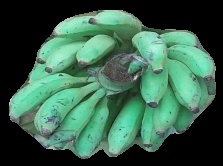
Variety: elakki-bale
Grade: grade3